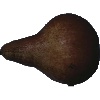
Label: pear_kaiser